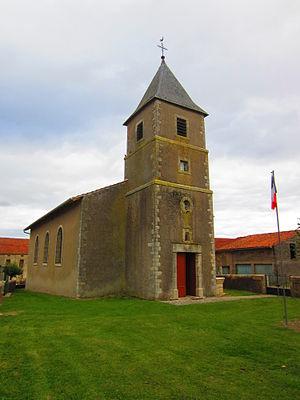
Eglise Morville Nied
Morville-sur-Nied est une commune française située dans le département de la Moselle en région Grand Est.